Historiography in the Middle Ages

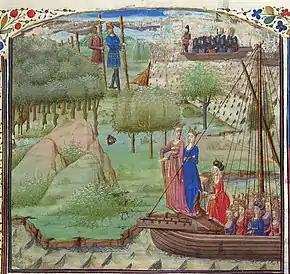
Miniature from the manuscript of Brutus: Brutus of Troy arrives in England, watched by the daughters of Diodysias. BL Royal 19 °C IX, f. 8, British Library

In England, national historiography evolved with distinct features. John of Worcester synthesized Marianus Scotus of Mainz's "Universal Chronicle" with the "Anglo-Saxon Chronicle", continuing Bede’s tradition of embedding national history within a universal Christian context. William of Malmesbury, working under royal patronage, wrote the "Gesta Regum Anglorum" and "Gesta Pontificum Anglorum", breaking from simple chronicle form by thematically organizing English history. Henry of Huntingdon’s "Historia Anglorum" reflected a theological interpretation of national history, emphasizing divine punishment through foreign invasions. He also revived the Brutus legend, later popularized by Geoffrey of Monmouth in his "Historia Regum Britanniae".